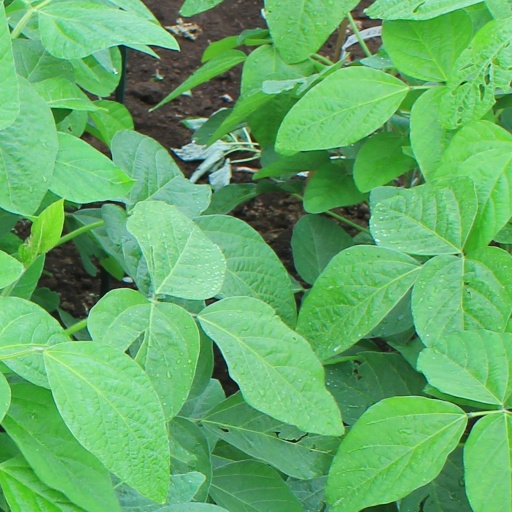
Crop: soybean